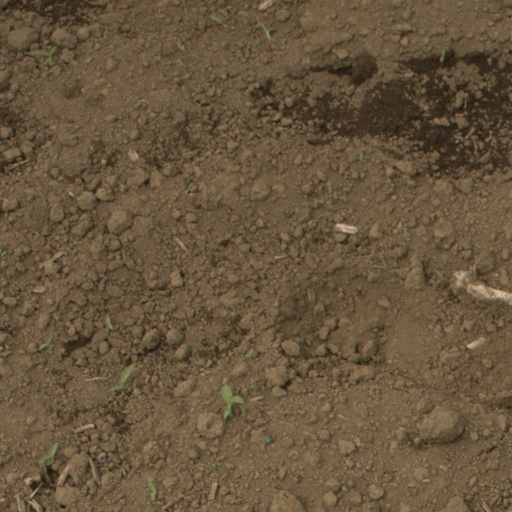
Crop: Jerusalem artichoke